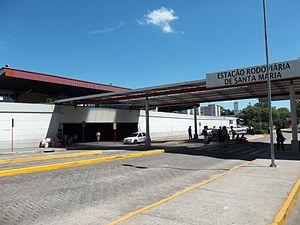
Nossa Senhora de Lourdes est un quartier de la ville brésilienne de Santa Maria, Rio Grande do Sul. Le quartier est situé dans district de Sede.